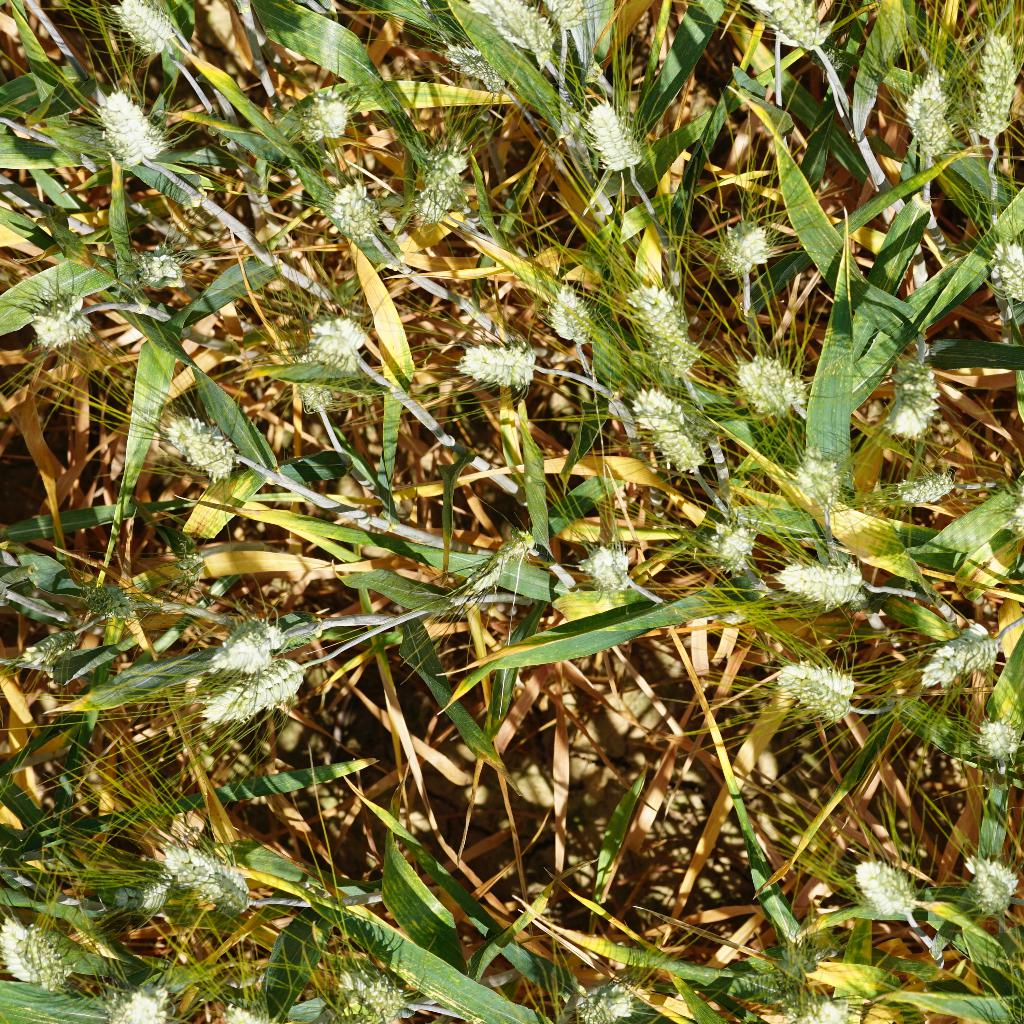
Country: France
Location: Gréoux
Wheat development stage: Filling